Tyler Shaw

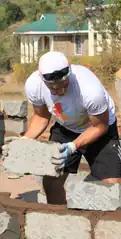
Shaw working with We Charity in Kenya in 2014

Tyler performed at the WE Organization's WE DAY events and helped build a school in Kenya. Tyler has also participated in initiatives like Bell Let’s Talk and smaller community events that focus on raising awareness and eliminating stigmas associated with mental illness.